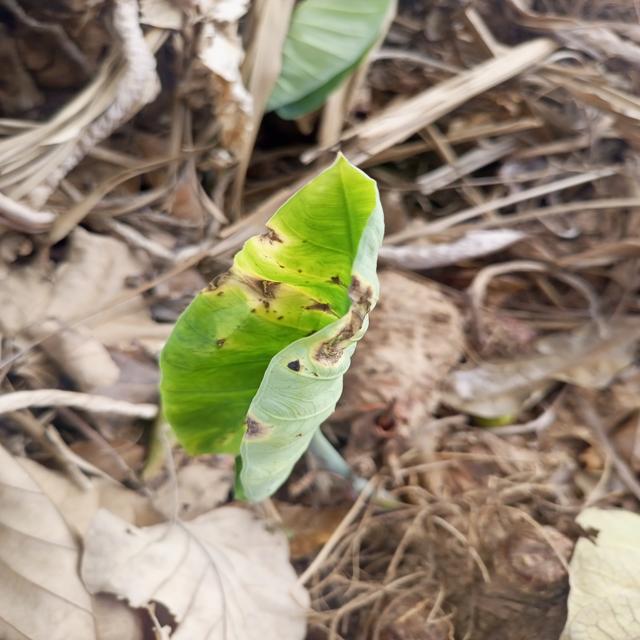
Label: Mid_Blight